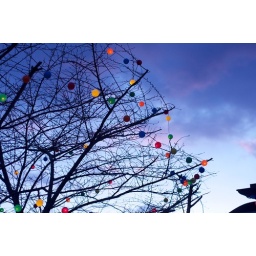
ball pit in a tree